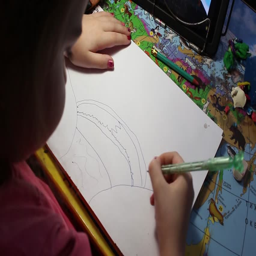
the girl draws a picture on a free theme